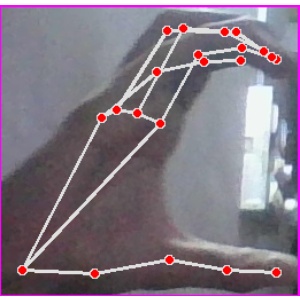
अक्षर: ऋ